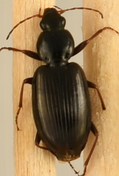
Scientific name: Agonum punctiforme
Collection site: Smithsonian Environmental Research Center Site (SERC), plot SERC_007